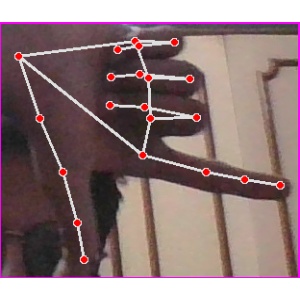
अक्षर: ख